Answer in natural language. How many Stools are visible in the scene? Choose between the following options: 5, 1, 7, 1 or 6
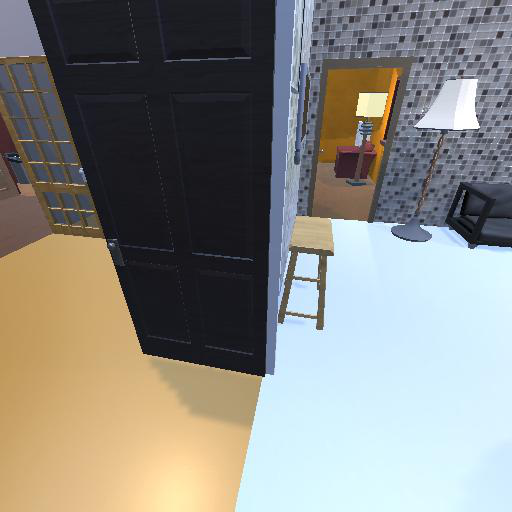
<answer>1</answer>